Flag of Orlando

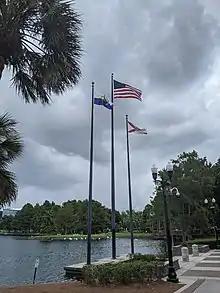
The flag of Orlando at Lake Eola alongside the flags of the United States and Florida

The white and blue background represents patriotism, perseverance, and peace. The yellow represents sunshine, hope, and happiness. The Lake Eola fountain was selected as a distinctive and recognizable symbol of the city, and its flowing water represents continuous energy and innovation. The base of the fountain is divided into six equal segments, which represents the six commission districts of Orlando. The yellow ring – in the shape of the letter O – symbolizes unity, connectivity, and timelessness. The blue stripe also represents water, and the yellow sunshine reflecting on it symbolizes the city's careful consideration of the past and its bold vision for the future.